Steve Etches

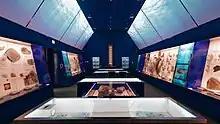
View of the main gallery in The Etches Collection

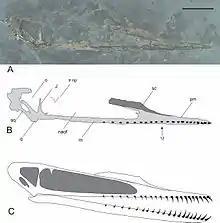
The skull of "Cuspicephalus", a pterosaur found at Kimmeridge Bay

Steve Etches, MBE (born in 1949) is an English plumber, fossil collector and preparator in Kimmeridge, on the Isle of Purbeck in Dorset. From an early age on, Etches began to find, collect and restore the fossils he found on the Jurassic Coast. His collection is now housed in a museum called The Etches Collection which was purpose-built, both to house the collection and to replace the deteriorating local village hall.